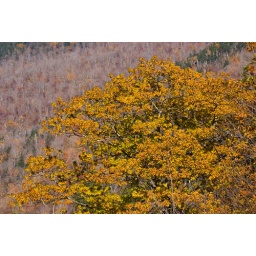
I really liked this tree against the almost bare trees on the mountain side